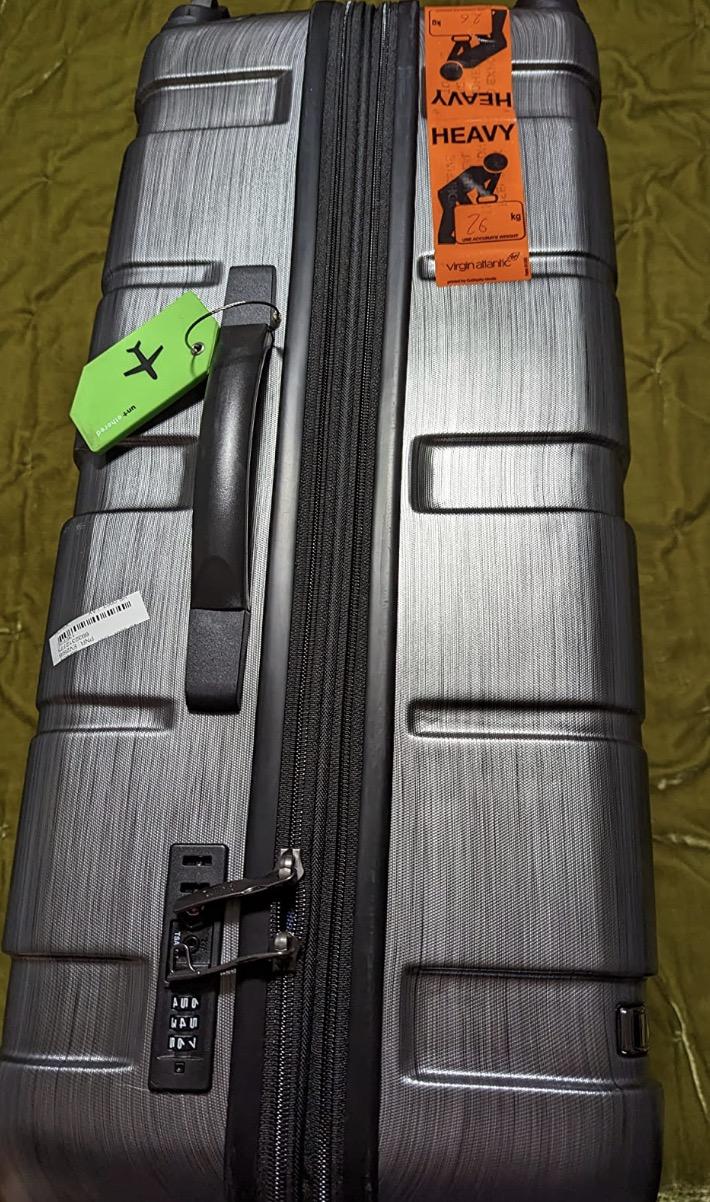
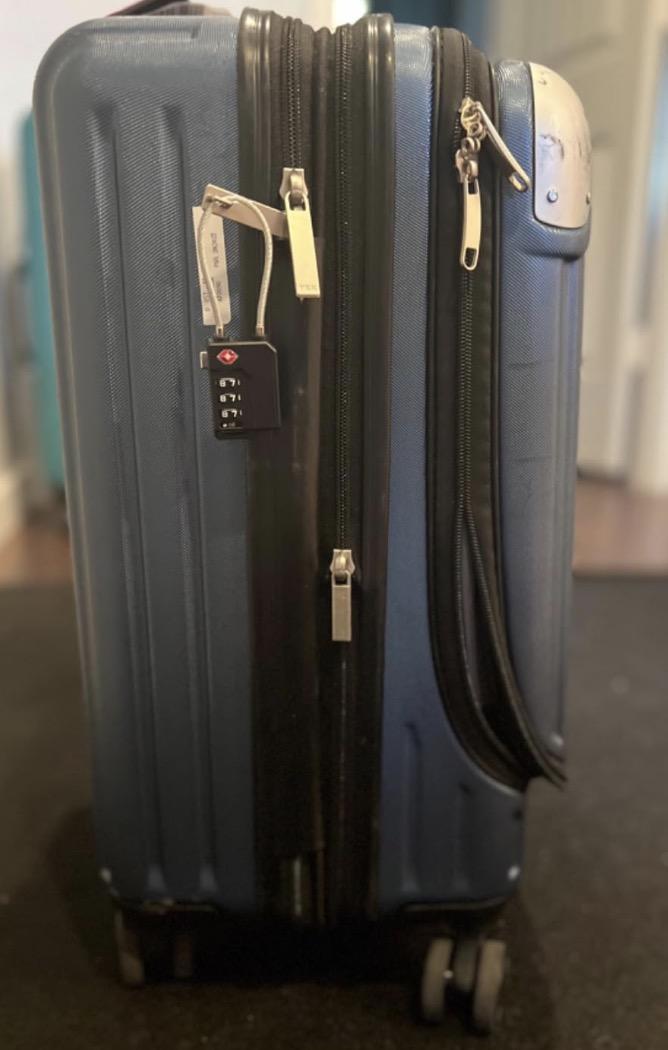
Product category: items_tea
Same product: no